Andre de Toth

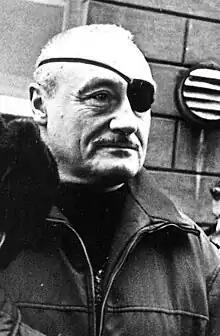
De Toth in 1967

Endre Antal Miksa de Toth, known as Andre de Toth (May 15, 1913 – October 27, 2002), was a Hungarian-American film director, born and raised in Makó, Austria-Hungary.